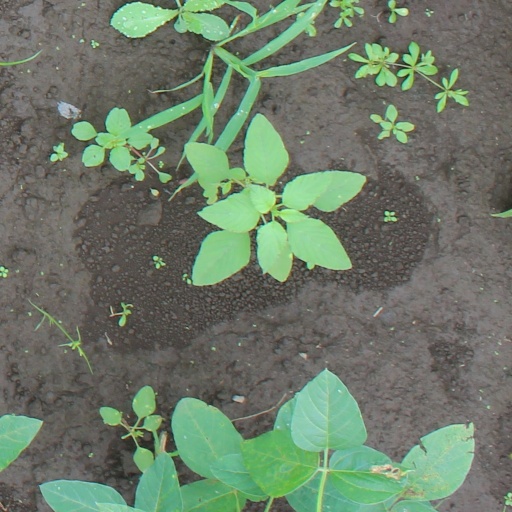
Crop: soybean